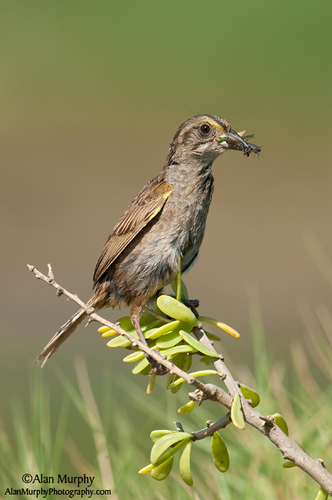
this bird has a slightly down turned bill with a yellow superciliary and brown tarsus and feet.
a small grey and brown bird with a black beaka medium sized bird that has multiple tones of brown and a medium sized pointed bill
this is a small, brown bird with yellow on the crown and wingbars.
this bird has a thin body, a long tail and a relatively long beak.
this bird has wings that are brown and has a long black billthe bird has a black eyering and short black bill.
small brown with darker brown stripes around the head.
this small bird has a grey breast, brown wings, with a brown tail and a red crown.
this bird has wings that are brown and has a grey belly
Species: Seaside Sparrow